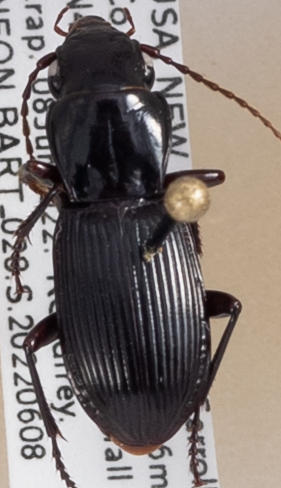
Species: Pterostichus rostratus
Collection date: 2022-06-08
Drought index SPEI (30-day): -0.594
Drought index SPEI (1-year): -0.38
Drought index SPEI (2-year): -1.16